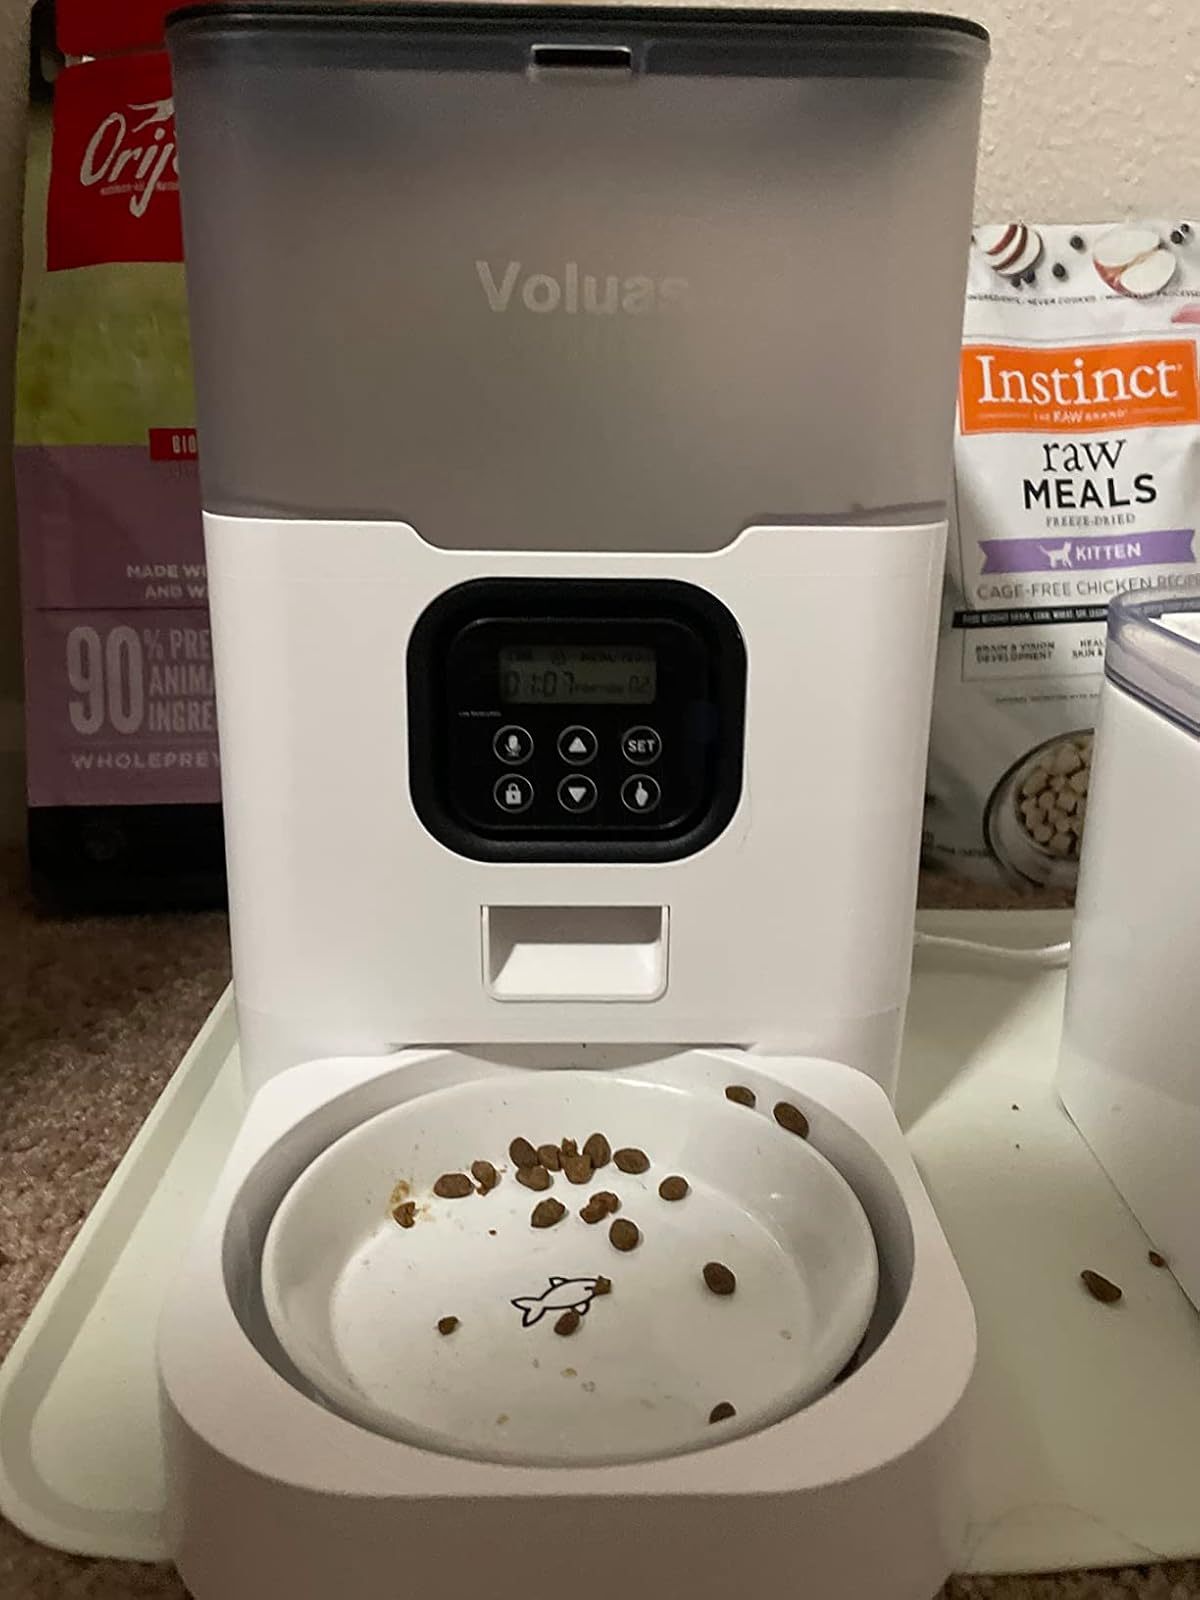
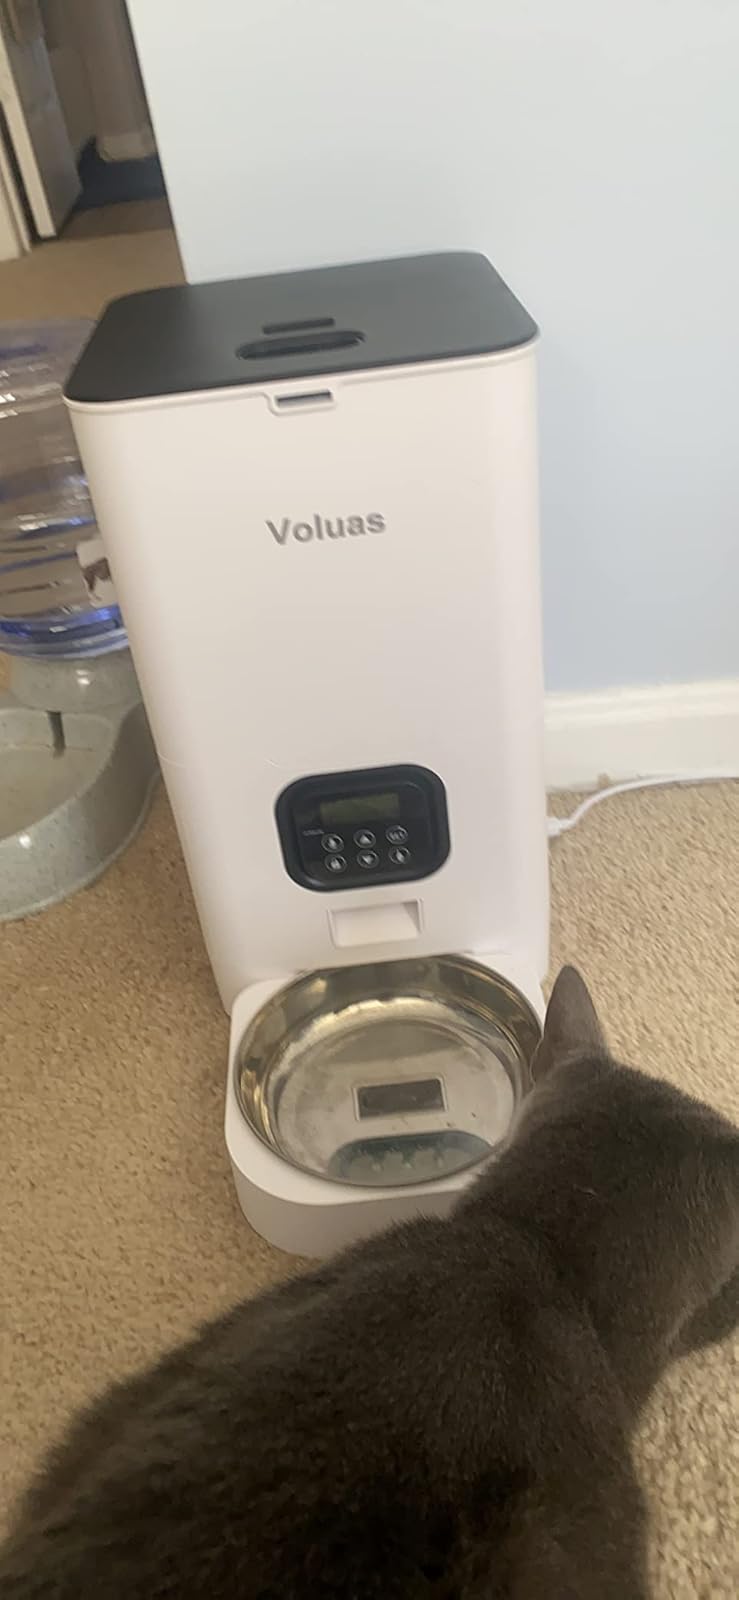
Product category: items_feeder
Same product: no